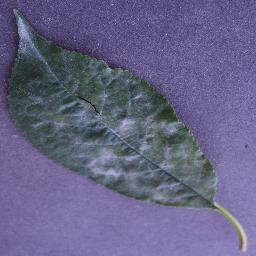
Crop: cherry
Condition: (including_sour)_powdery_mildew